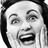
Emotion: happy